E. S. Bijimol

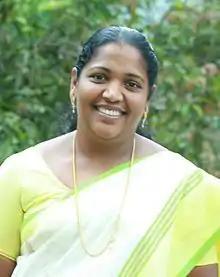

E. S. Bijimol is a politician and ex Member of Kerala Legislative Assembly from Peerumedu constituency, Idukki.